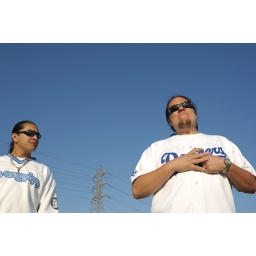
the boys in blue